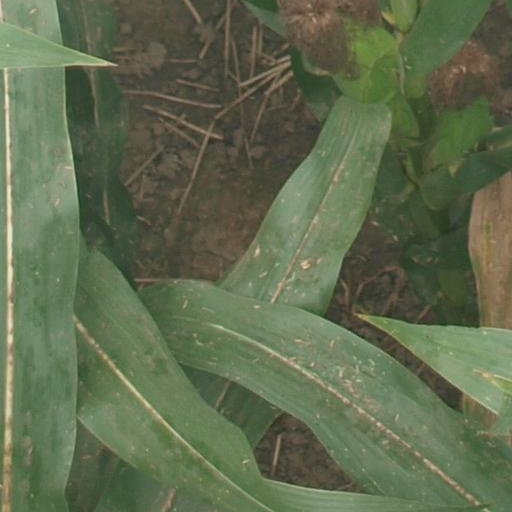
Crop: maize; corn